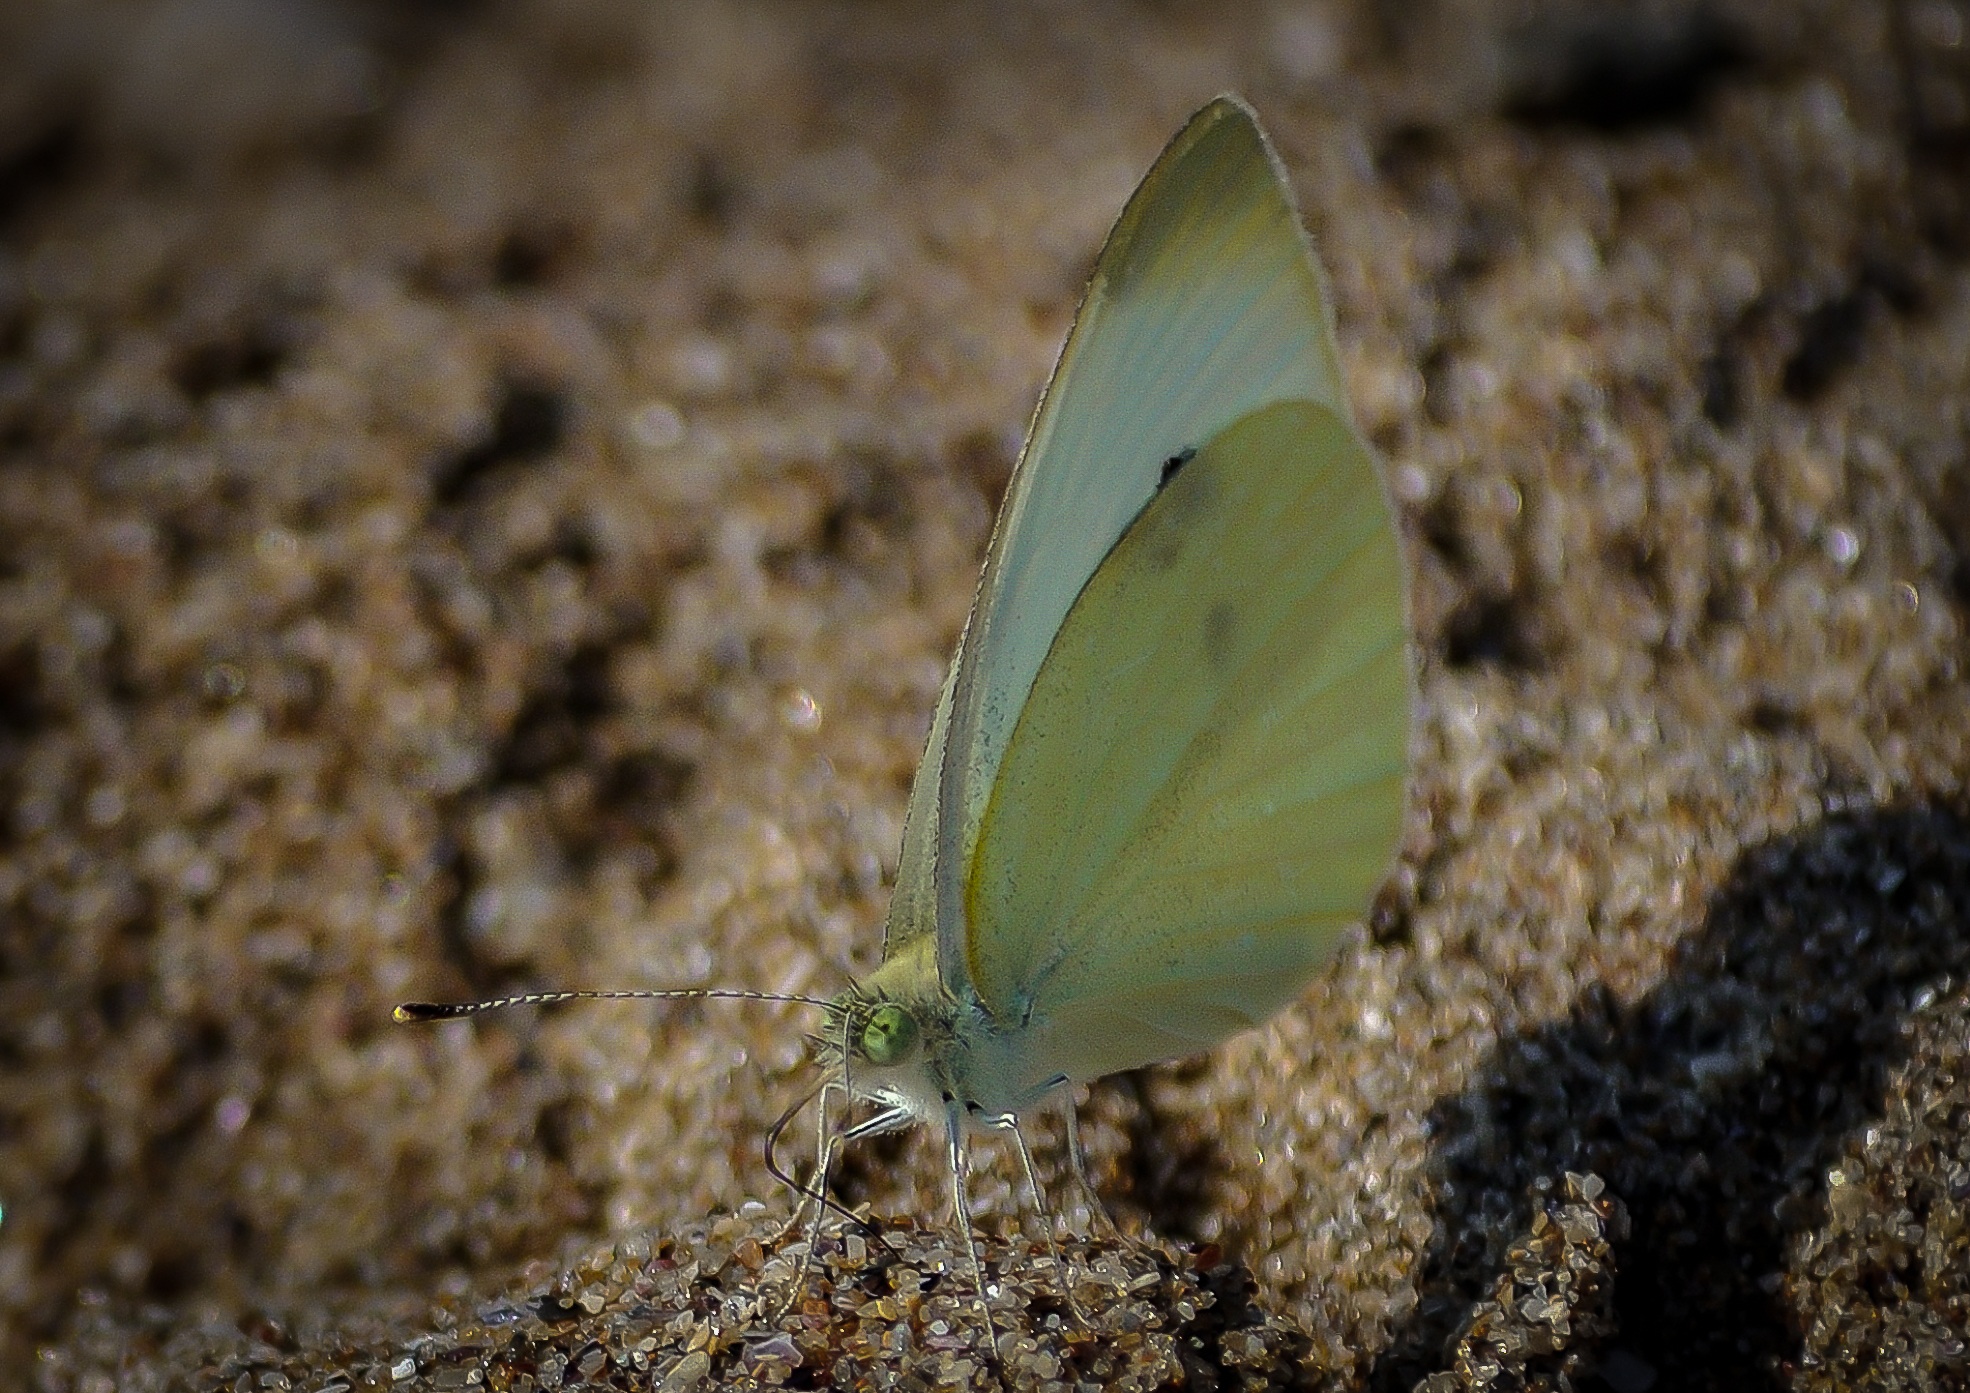
nature, sand, photography, leaf, flower, animal, wildlife, green, insect, soil, bug, botany, moth, butterfly, flora, fauna, invertebrate, close up, macro photography, moths and butterflies, brimstone butterfly